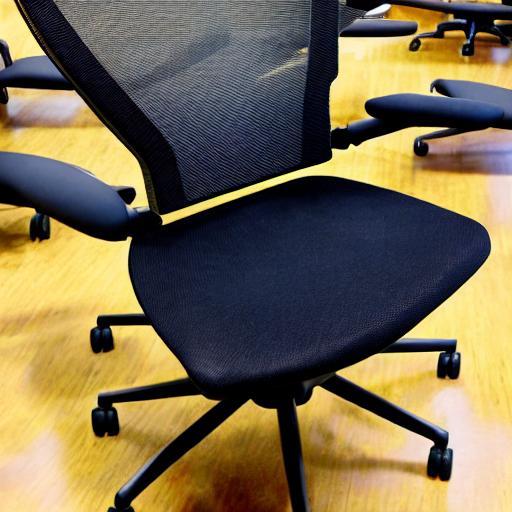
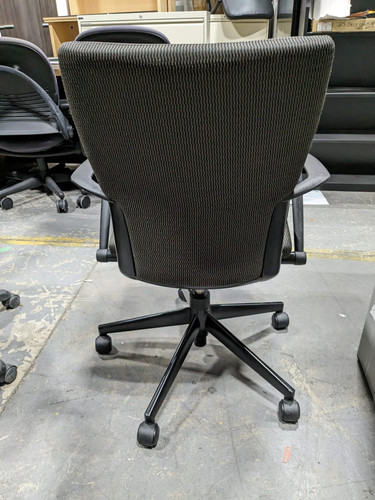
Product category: items_chair
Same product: no